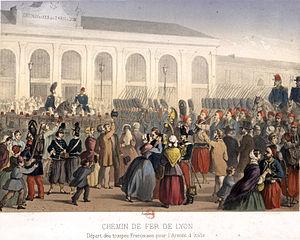
Chemin de fer de Lyon Départ des troupes françaises pour l'Armée d'Italie
Cette page concerne l'année 1859 du calendrier grégorien.